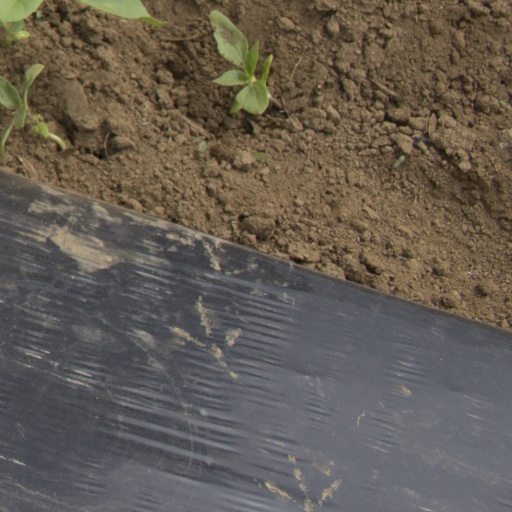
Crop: Jerusalem artichoke